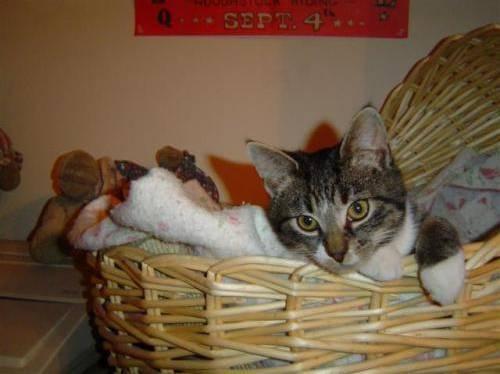
cat